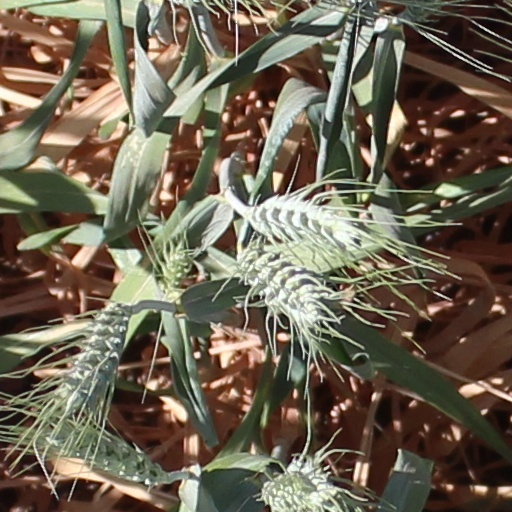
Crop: wheat